Cherré-Au

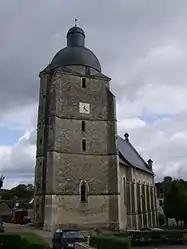
The church of Saint Pierre and Saint Paul in Cherré

Cherré-Au is a commune in the Sarthe department in the Pays de la Loire region in north-western France. It was established on 1 January 2019 by merger of the former communes of Cherré (the seat) and Cherreau.